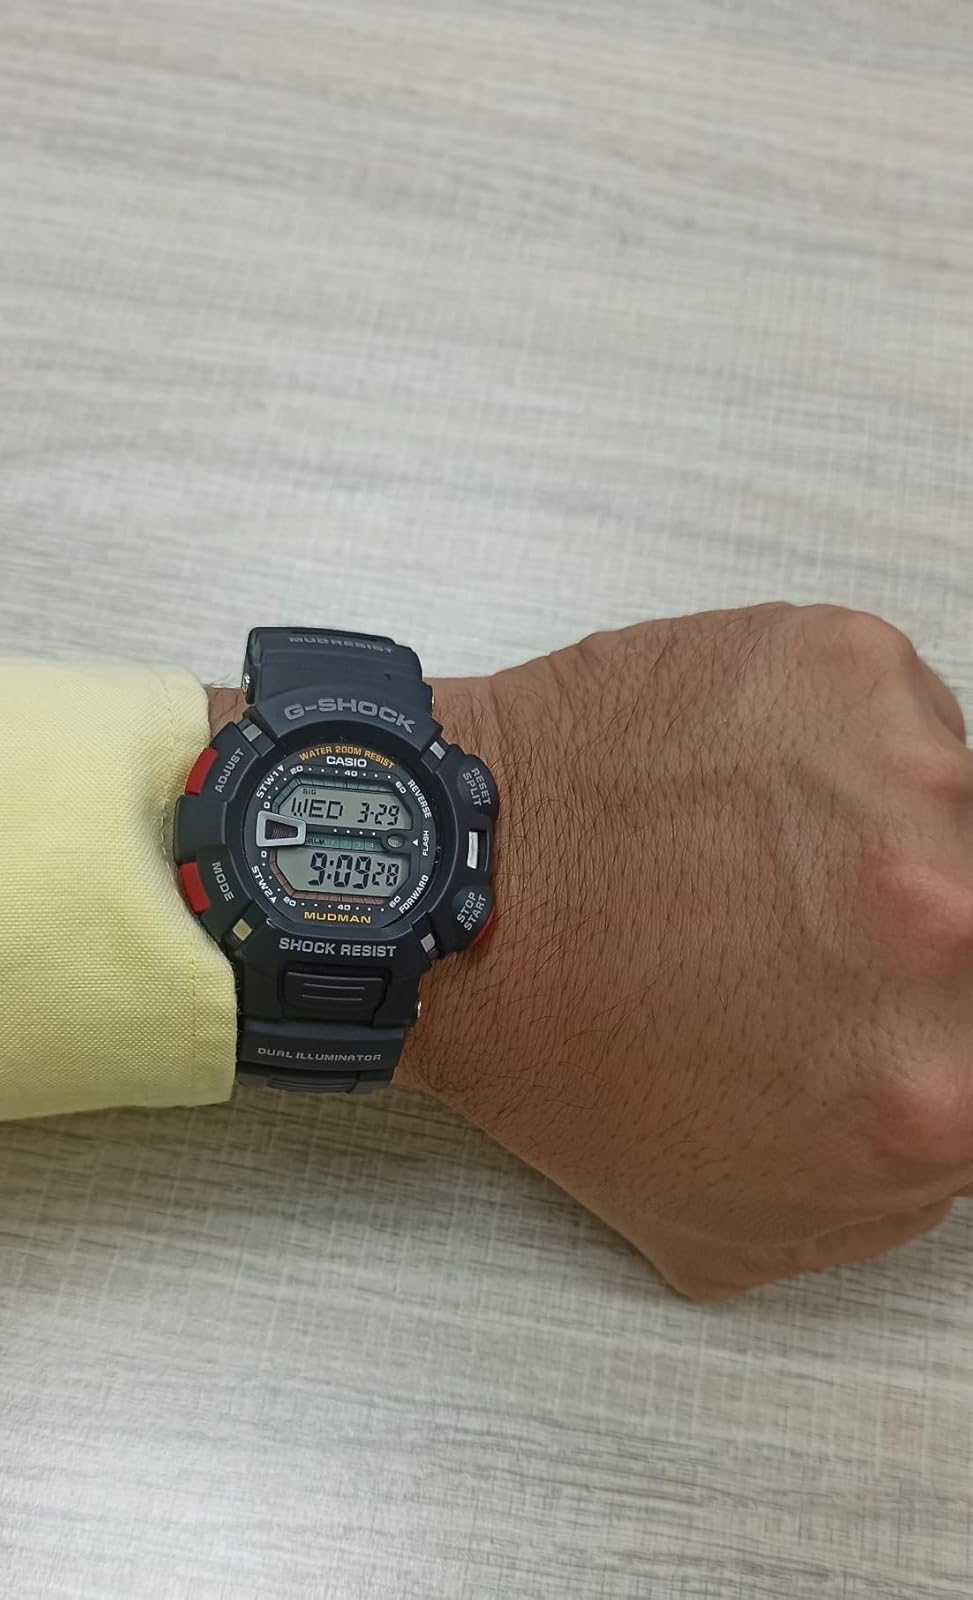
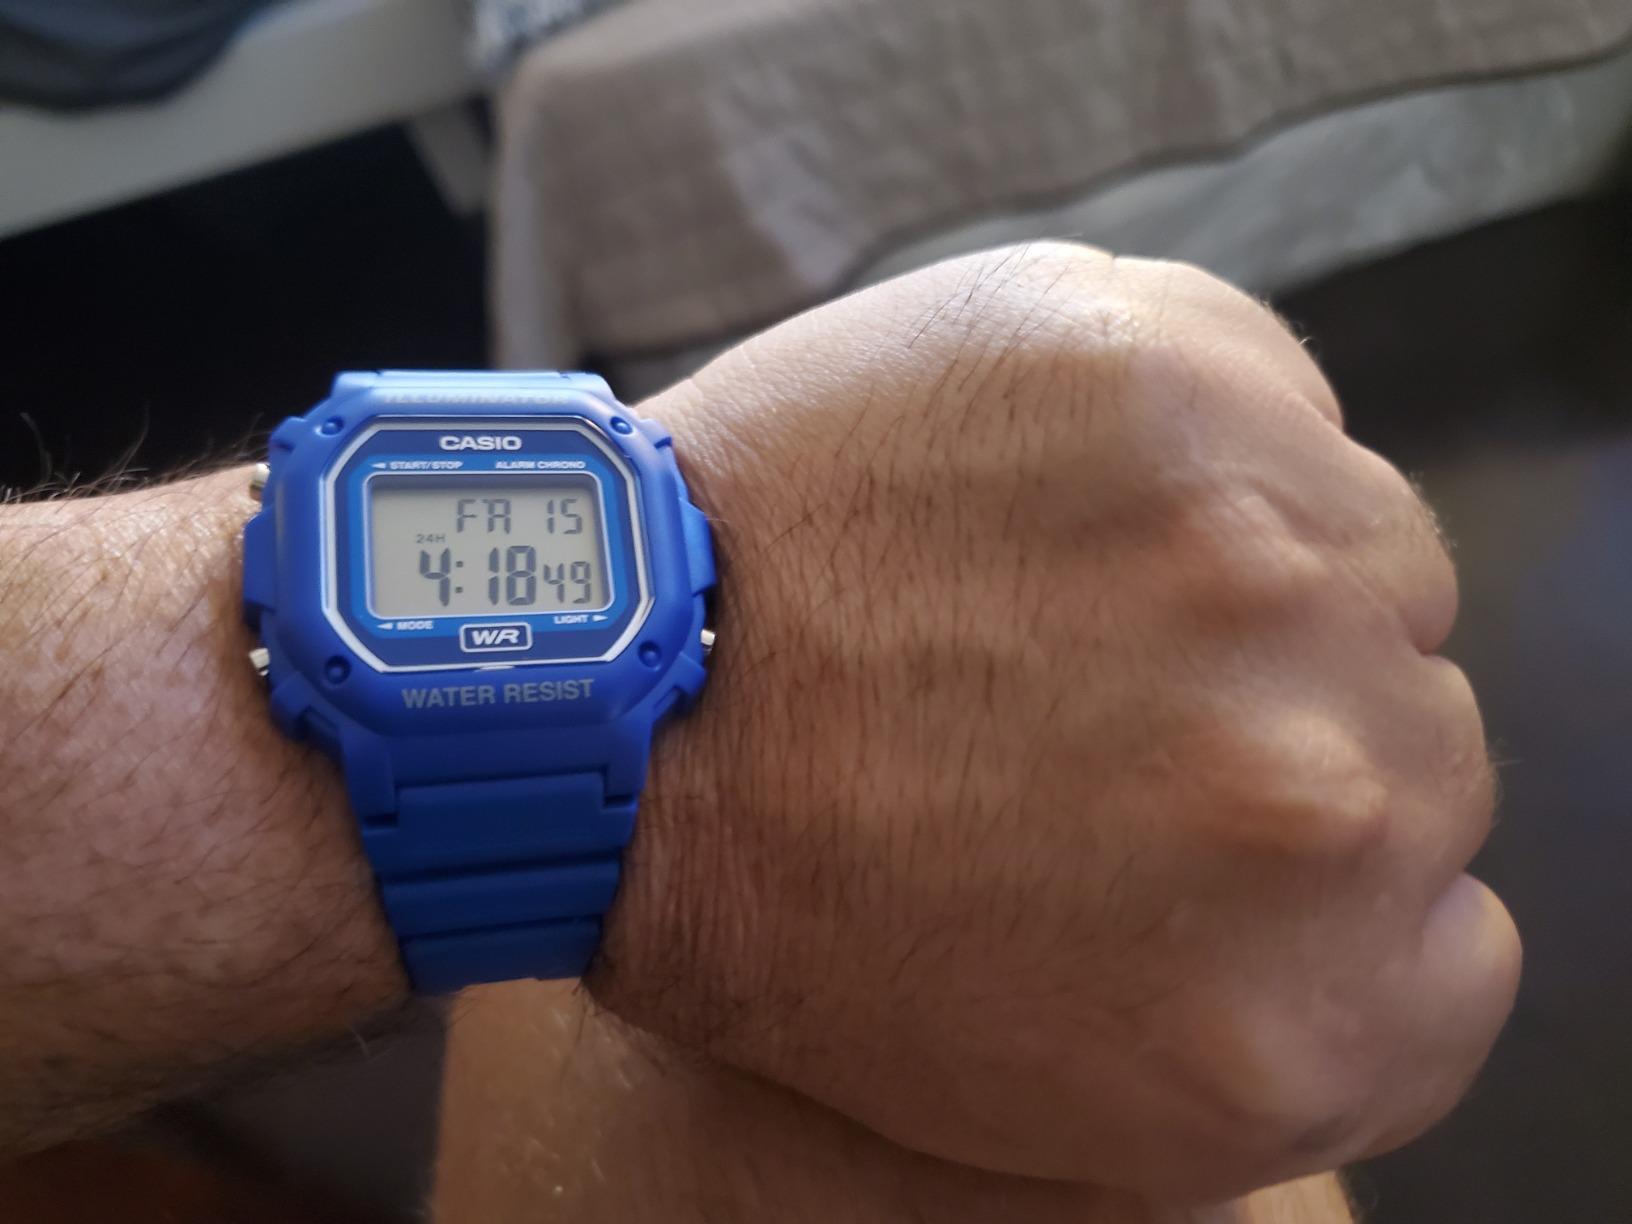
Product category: accessories_watch
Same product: no